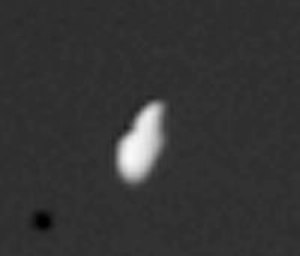
Calypso (måne)
Calypso fotograferet af rumsonden Voyager 2
Calypso fotograferet af rumsonden Voyager 2
Calypso er en af planeten Saturns måner: Den blev opdaget 13. marts 1980 af astronomerne Pascu, Seidelmann, Baum og Currie under observarioner fra jordbaserede observatorier. Lige efter opdagelsen fik den den midlertidige betegnelse 1980 S 25, men i 1983 besluttede den Internationale Astronomiske Union at opkalde månen efter nymfen Calypso fra den græske mytologi. Der ud over har månen også betegnelsen Saturn XIV.